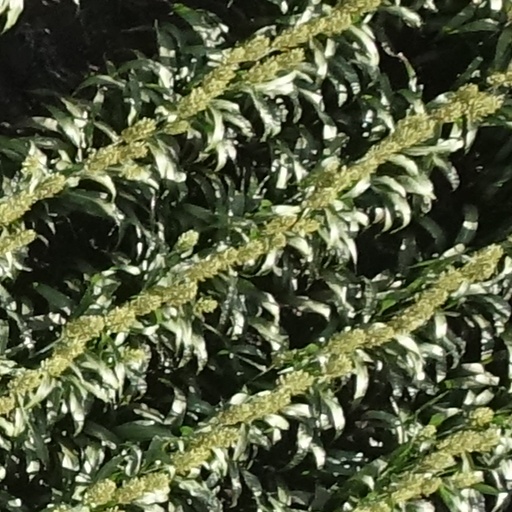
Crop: sorghum